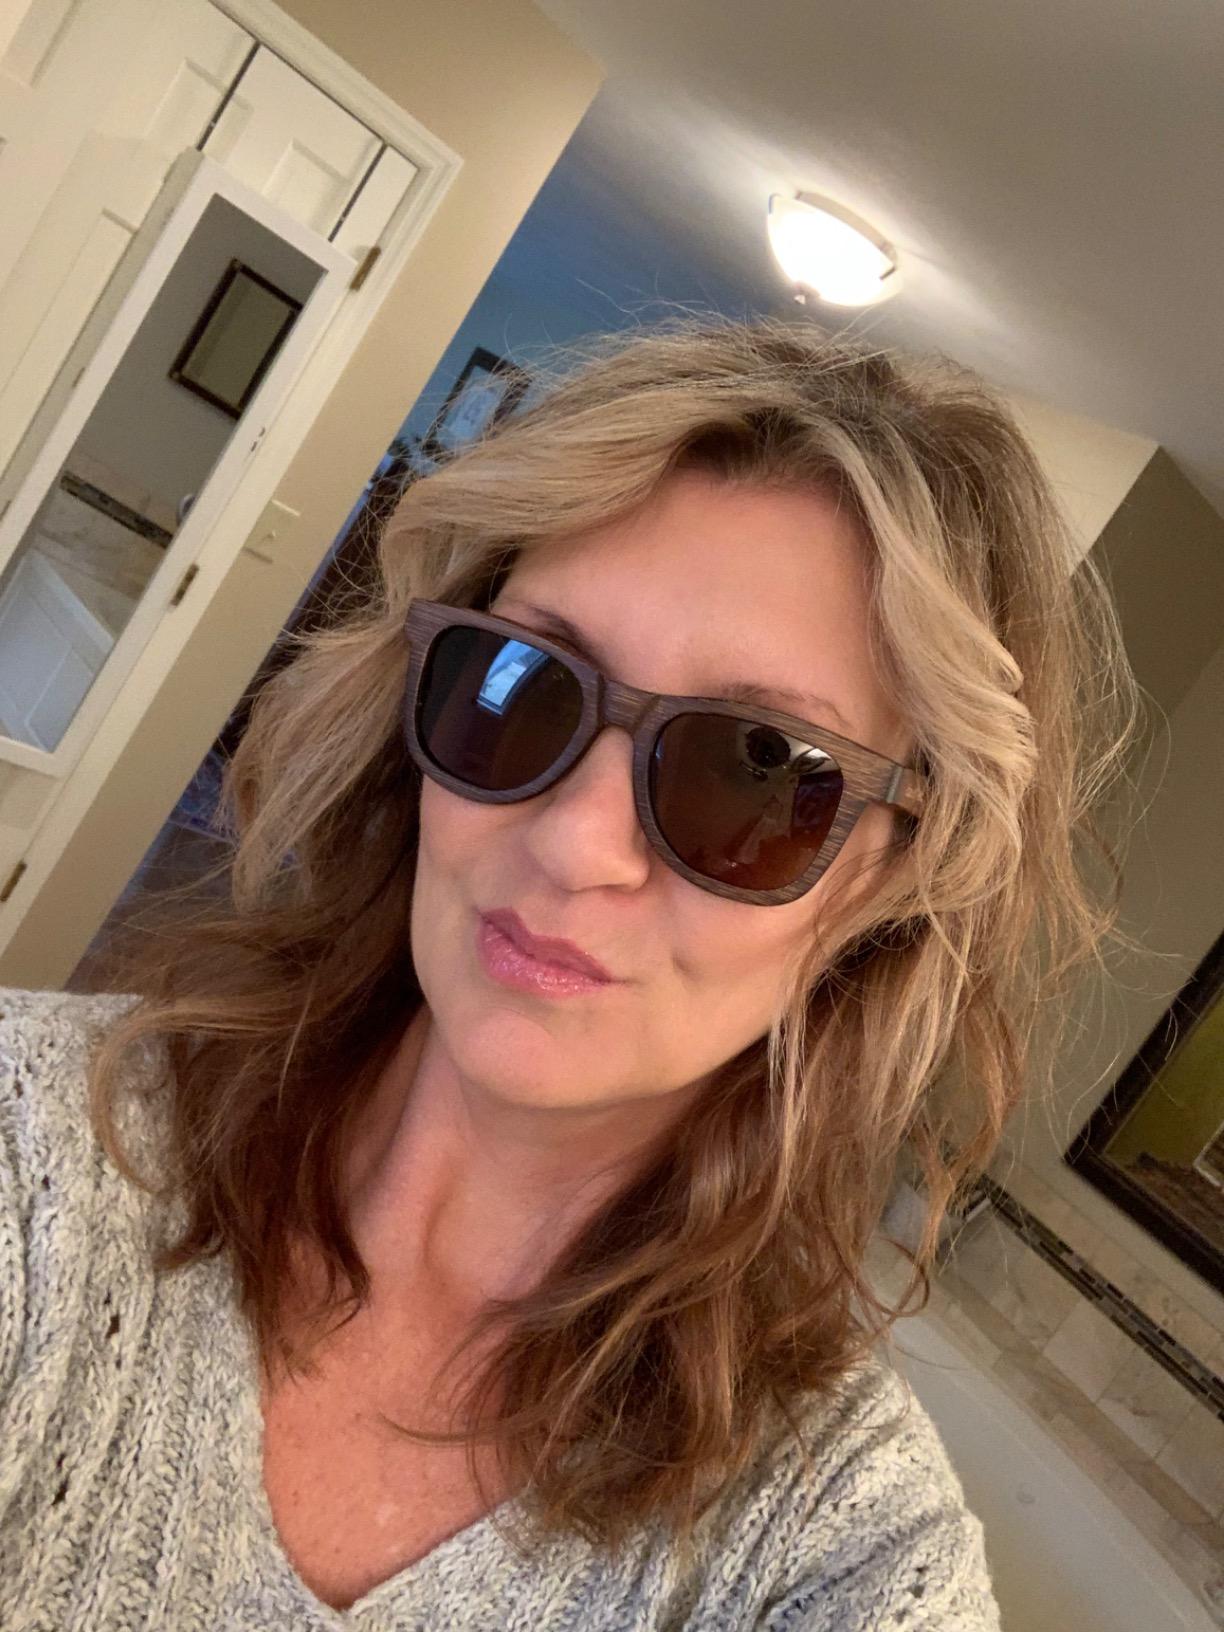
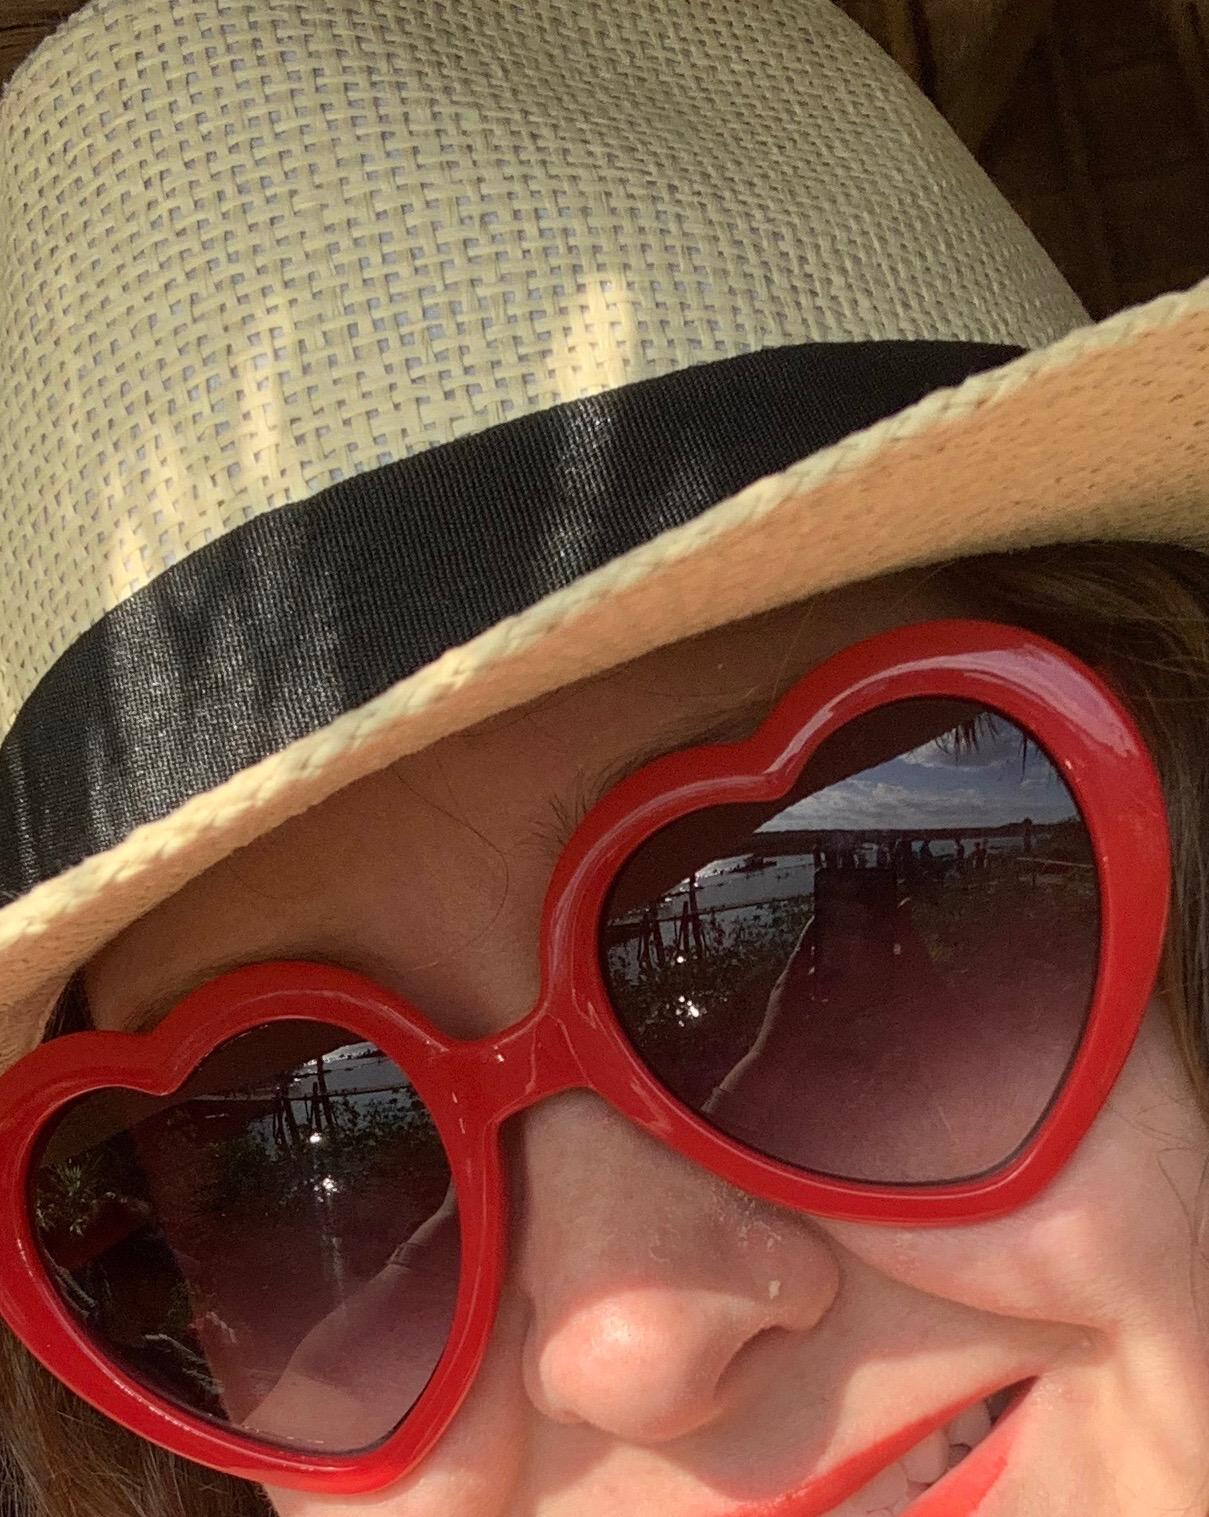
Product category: accessories_sunglasses
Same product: no